Emmanouil Repoulis

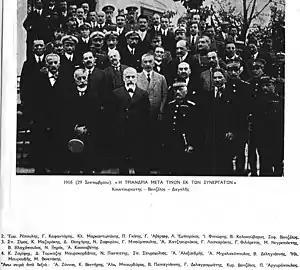
Emmanouil Repoulis in the Provisional Government of National Defence (2nd row, far left)

Repoulis was the first journalist who criticised through his articles the transactional politics of the day, the 'Old-Party System', the violence of the gendarmes, the militarism, the deviations of the pro-royal officers and in general the problems of the time. Later he also collaborated with the newspapers "Estia", "Neon Asty" and "Skrip". He also wrote articles in many magazines, such as "Ellada" by S. Potamianos. In 1899, he was elected a member of the Greek Parliament for Ermionida.